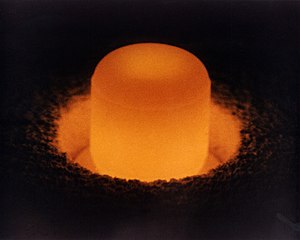
Plutonium / Tekniske anvendelser / Plutonium som "beskidt bombe"
En rødglødende plutonium-"pille" af den slags der bruges i radioisotopgeneratorer.
Plutonium er det 94. grundstof i det periodiske system og har det kemiske symbol Pu. Under normale temperatur- og trykforhold optræder dette actinid som et radioaktivt, gråt metal, som "anløbes" og får en gullig overflade. Det har en atommasse på g/mol.